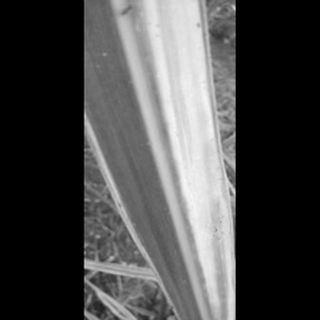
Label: sugarcane_yellow_leaf_disease